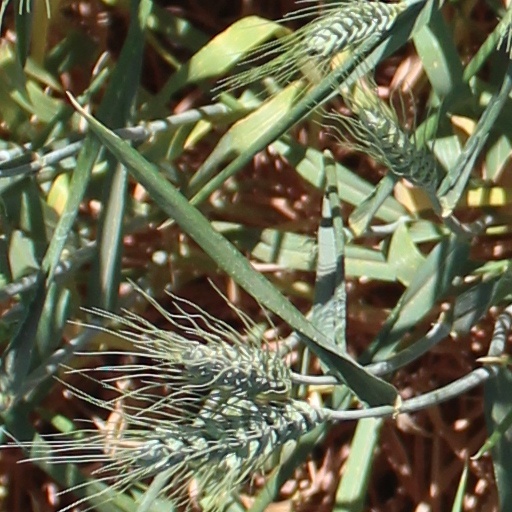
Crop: wheat